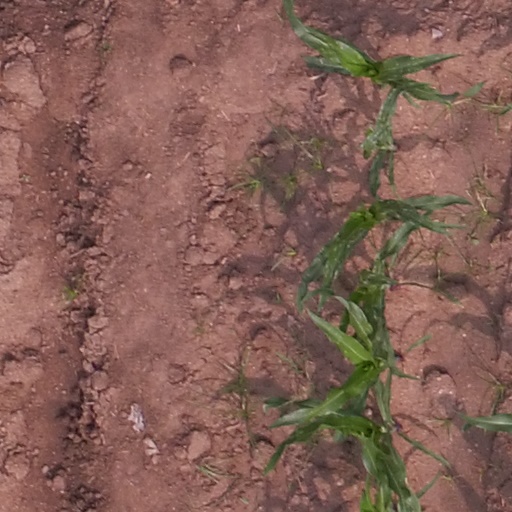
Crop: maize; corn